Mouzinho da Silveira

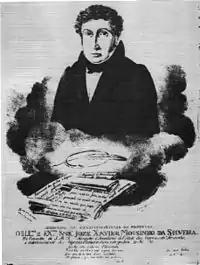
An early caricature of Mouzinho da Silveira

Having completed the obligations that had called him to Lisbon, Mouzinho da Silveira opted not to return to Castelo de Vide, where he might have joined the magisterium (the legal body of Portuguese magistrates). Instead, he took office on 1 March 1809, as a "juiz de fora" (itinerant judge) for Marvão, where he had lived over the previous three years (preparing the defenses during the Napoleonic invasion). At the end of his mandate, he returned to Lisbon (on 15 October 1812), before once again heading out, this time for Castelo Branco, where he worked from 29 May 1813 to 22 November 1816. Returning to Lisbon, Mouzinho was named "Provedor" of the comarca for Portalegre. Having arrived on 21 January 1817, he took up his post on 5 March and continued in this role until 2 January 1821.